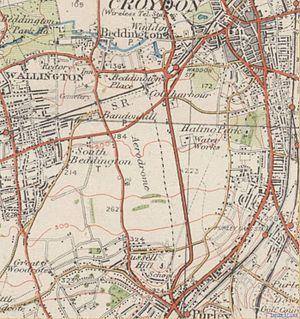
L'aéroport de Croydon est le principal et seul aéroport international du Royaume-Uni pendant l'entre-deux-guerres. Il est situé à Croydon, dans le sud de Londres, en Angleterre.